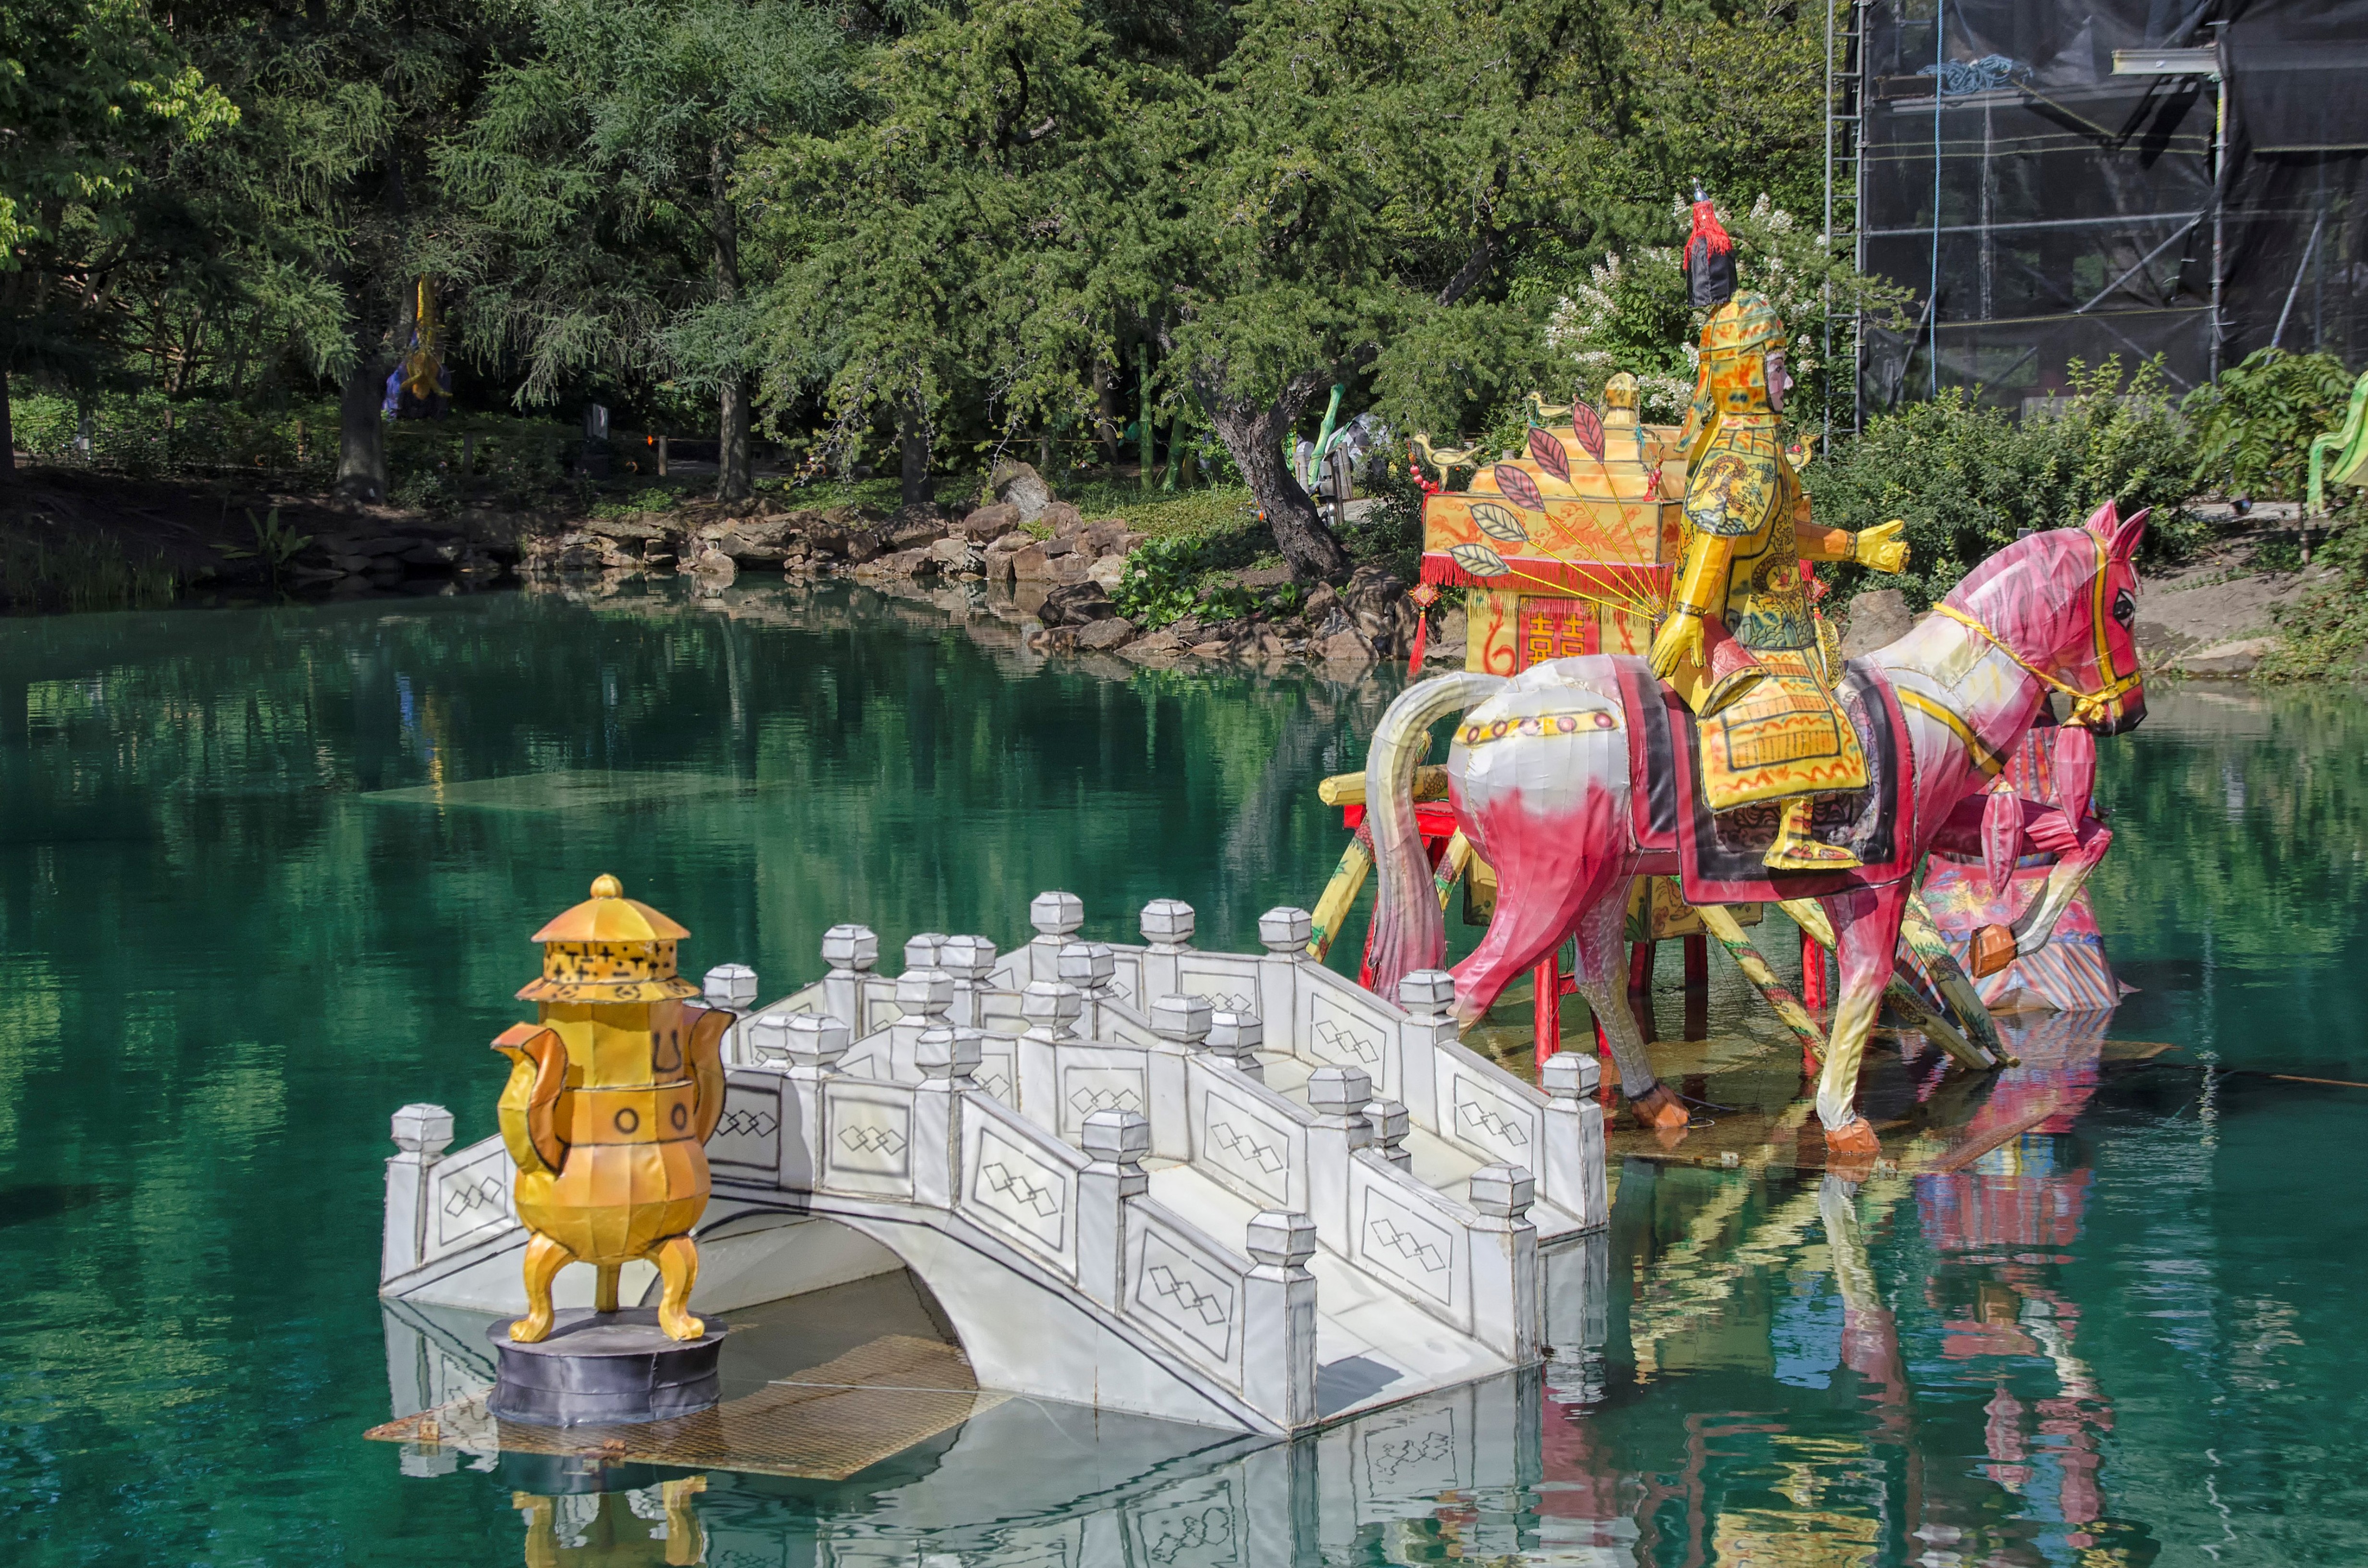
city, amusement park, park, de, of, boating, canada, quebec, montreal, water feature, ville